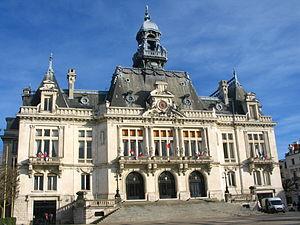
Entrée principale, façade ouest.
Vichy est une commune française, située dans le sud-est du département de l'Allier, en région Auvergne-Rhône-Alpes. Ses habitants sont appelés les Vichyssois.